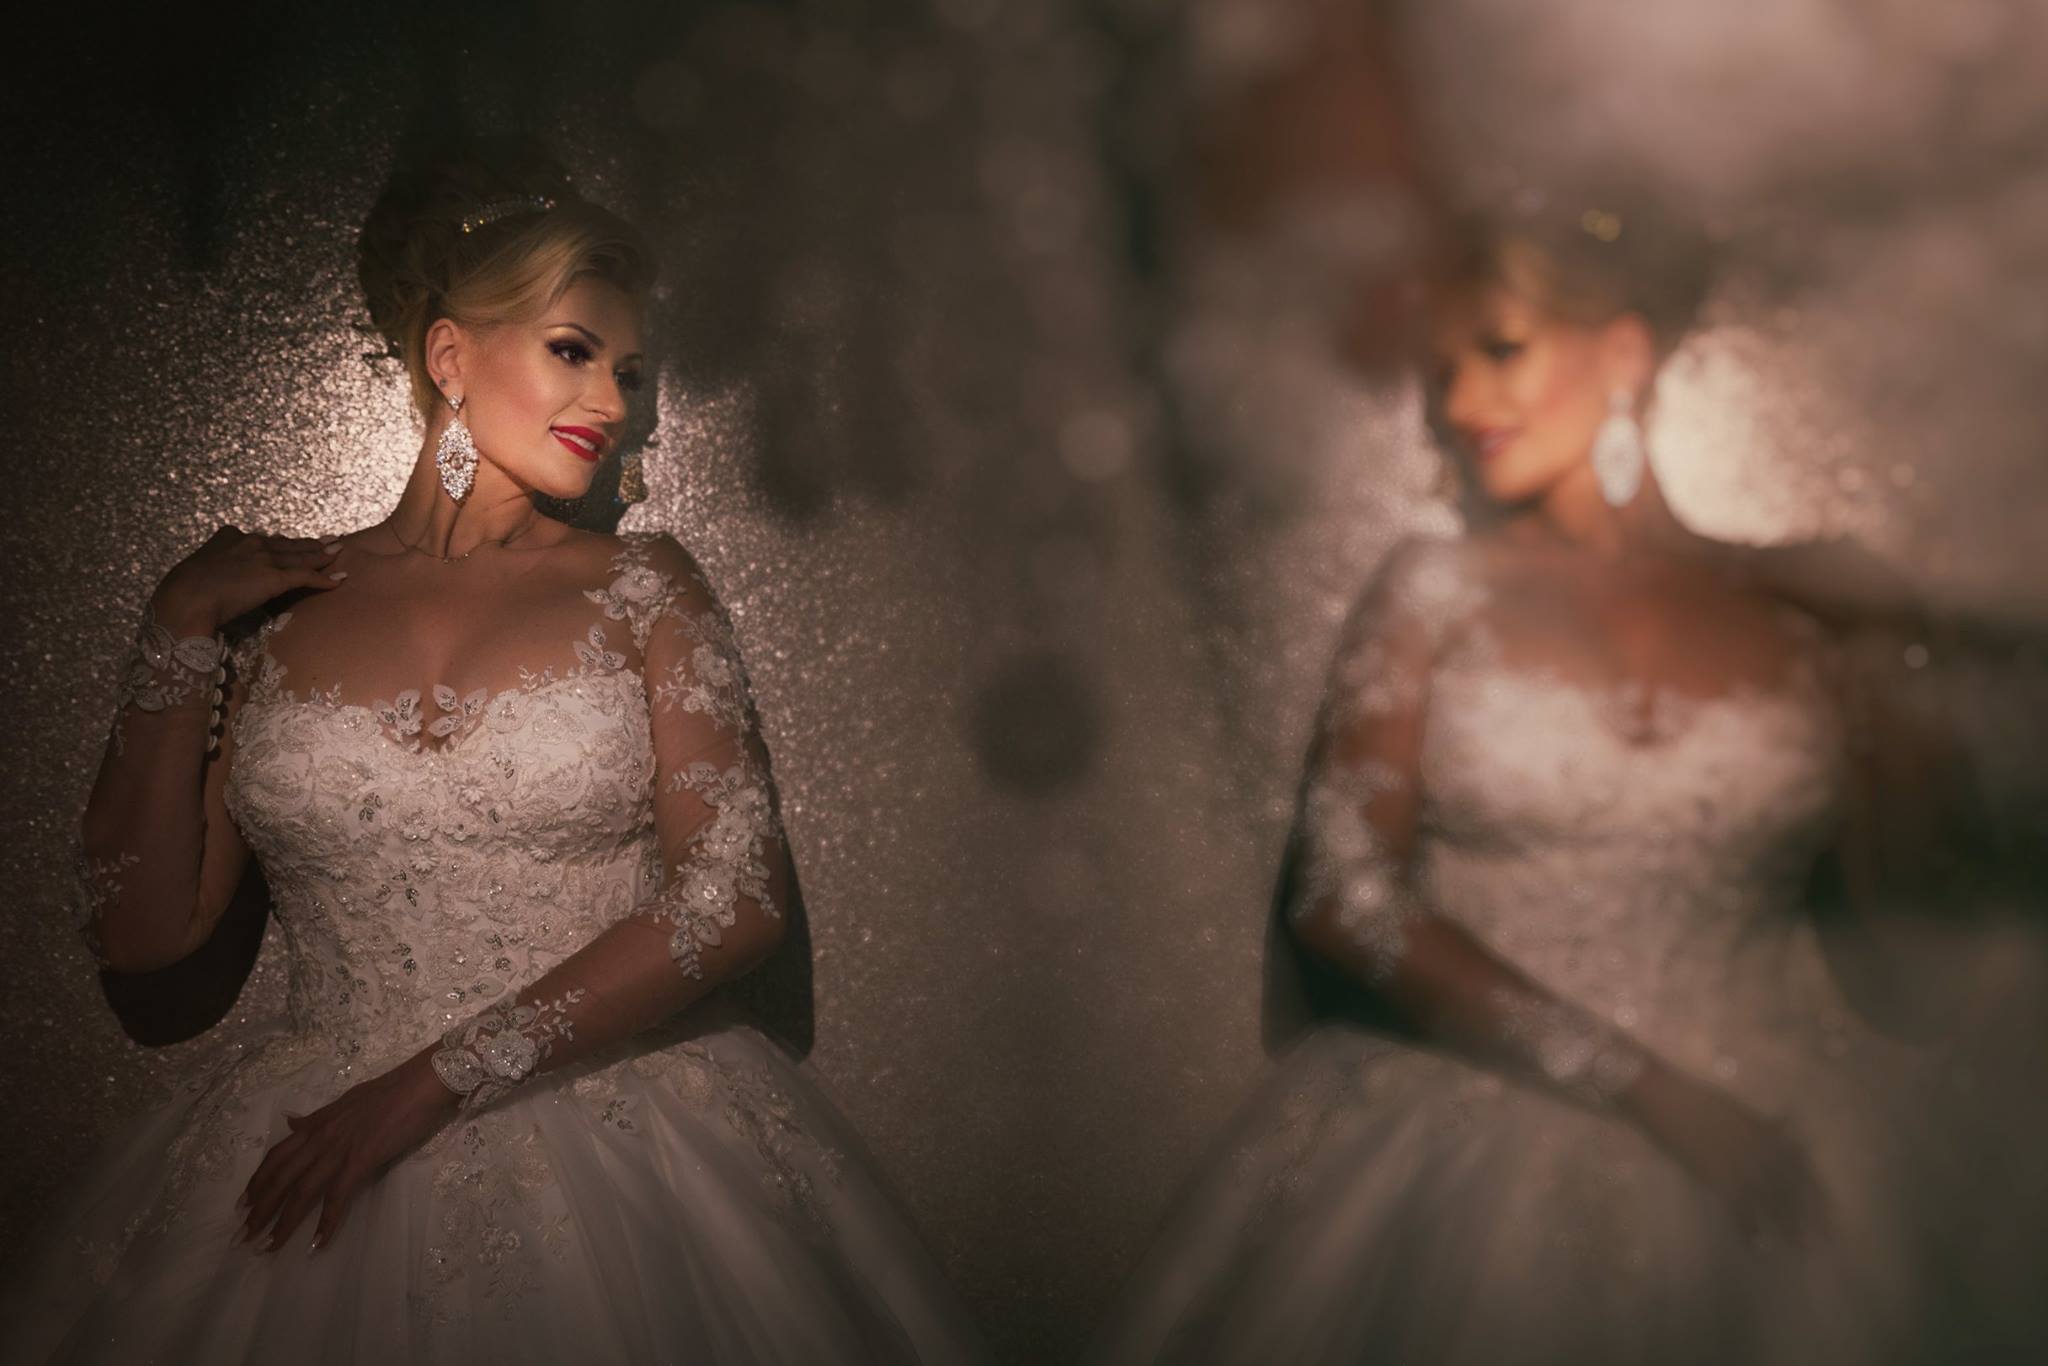
wedding, bride, photography, photograph, lady, beauty, skin, human, dress, portrait, fun, flash photography, gown, stock photography, chest, flesh, gesture, wedding dress